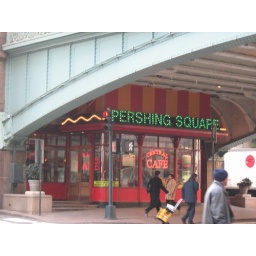
under the bridge across the street from our hotel